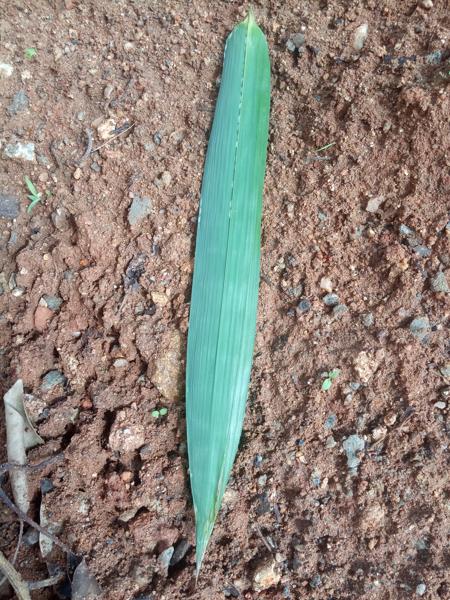
Plant: Bamboo